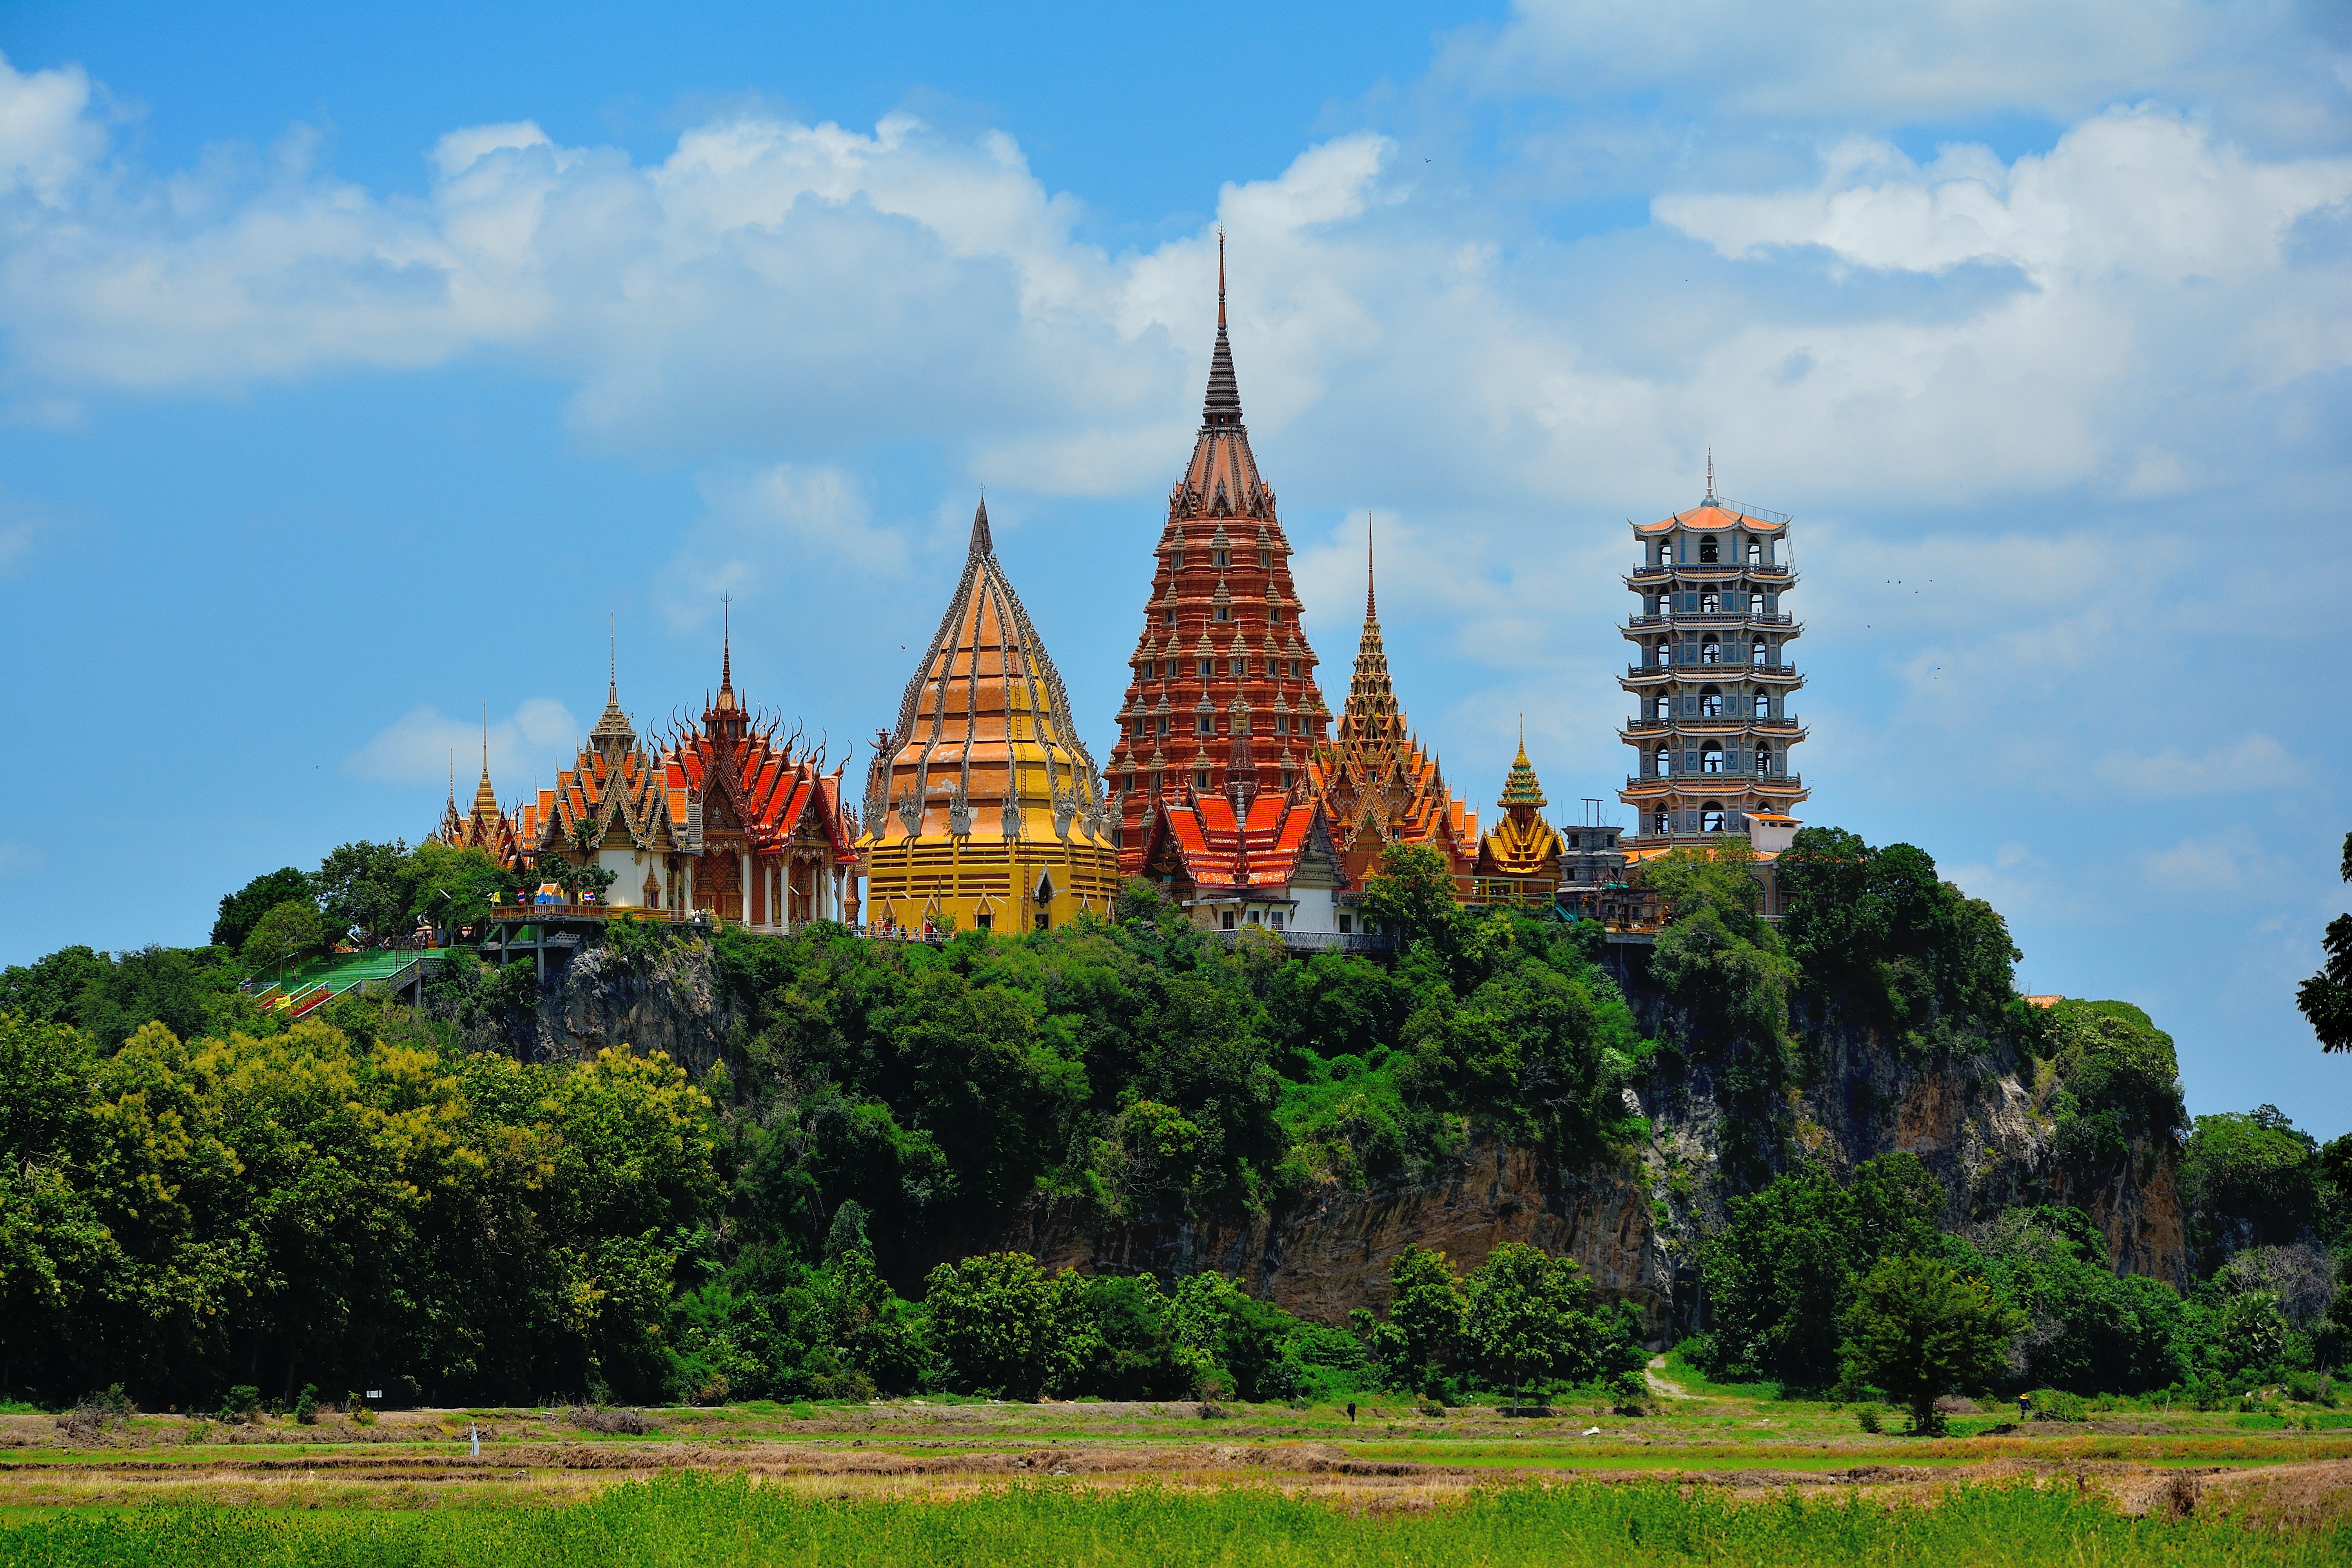
nature, outdoor, sky, building, chateau, spring, tower, castle, landmark, place of worship, thailand, geography, colors, clear sky, temple, mountains, beautiful, pagoda, wat, tiger cave temple, chinese temple, the landscape, historic site